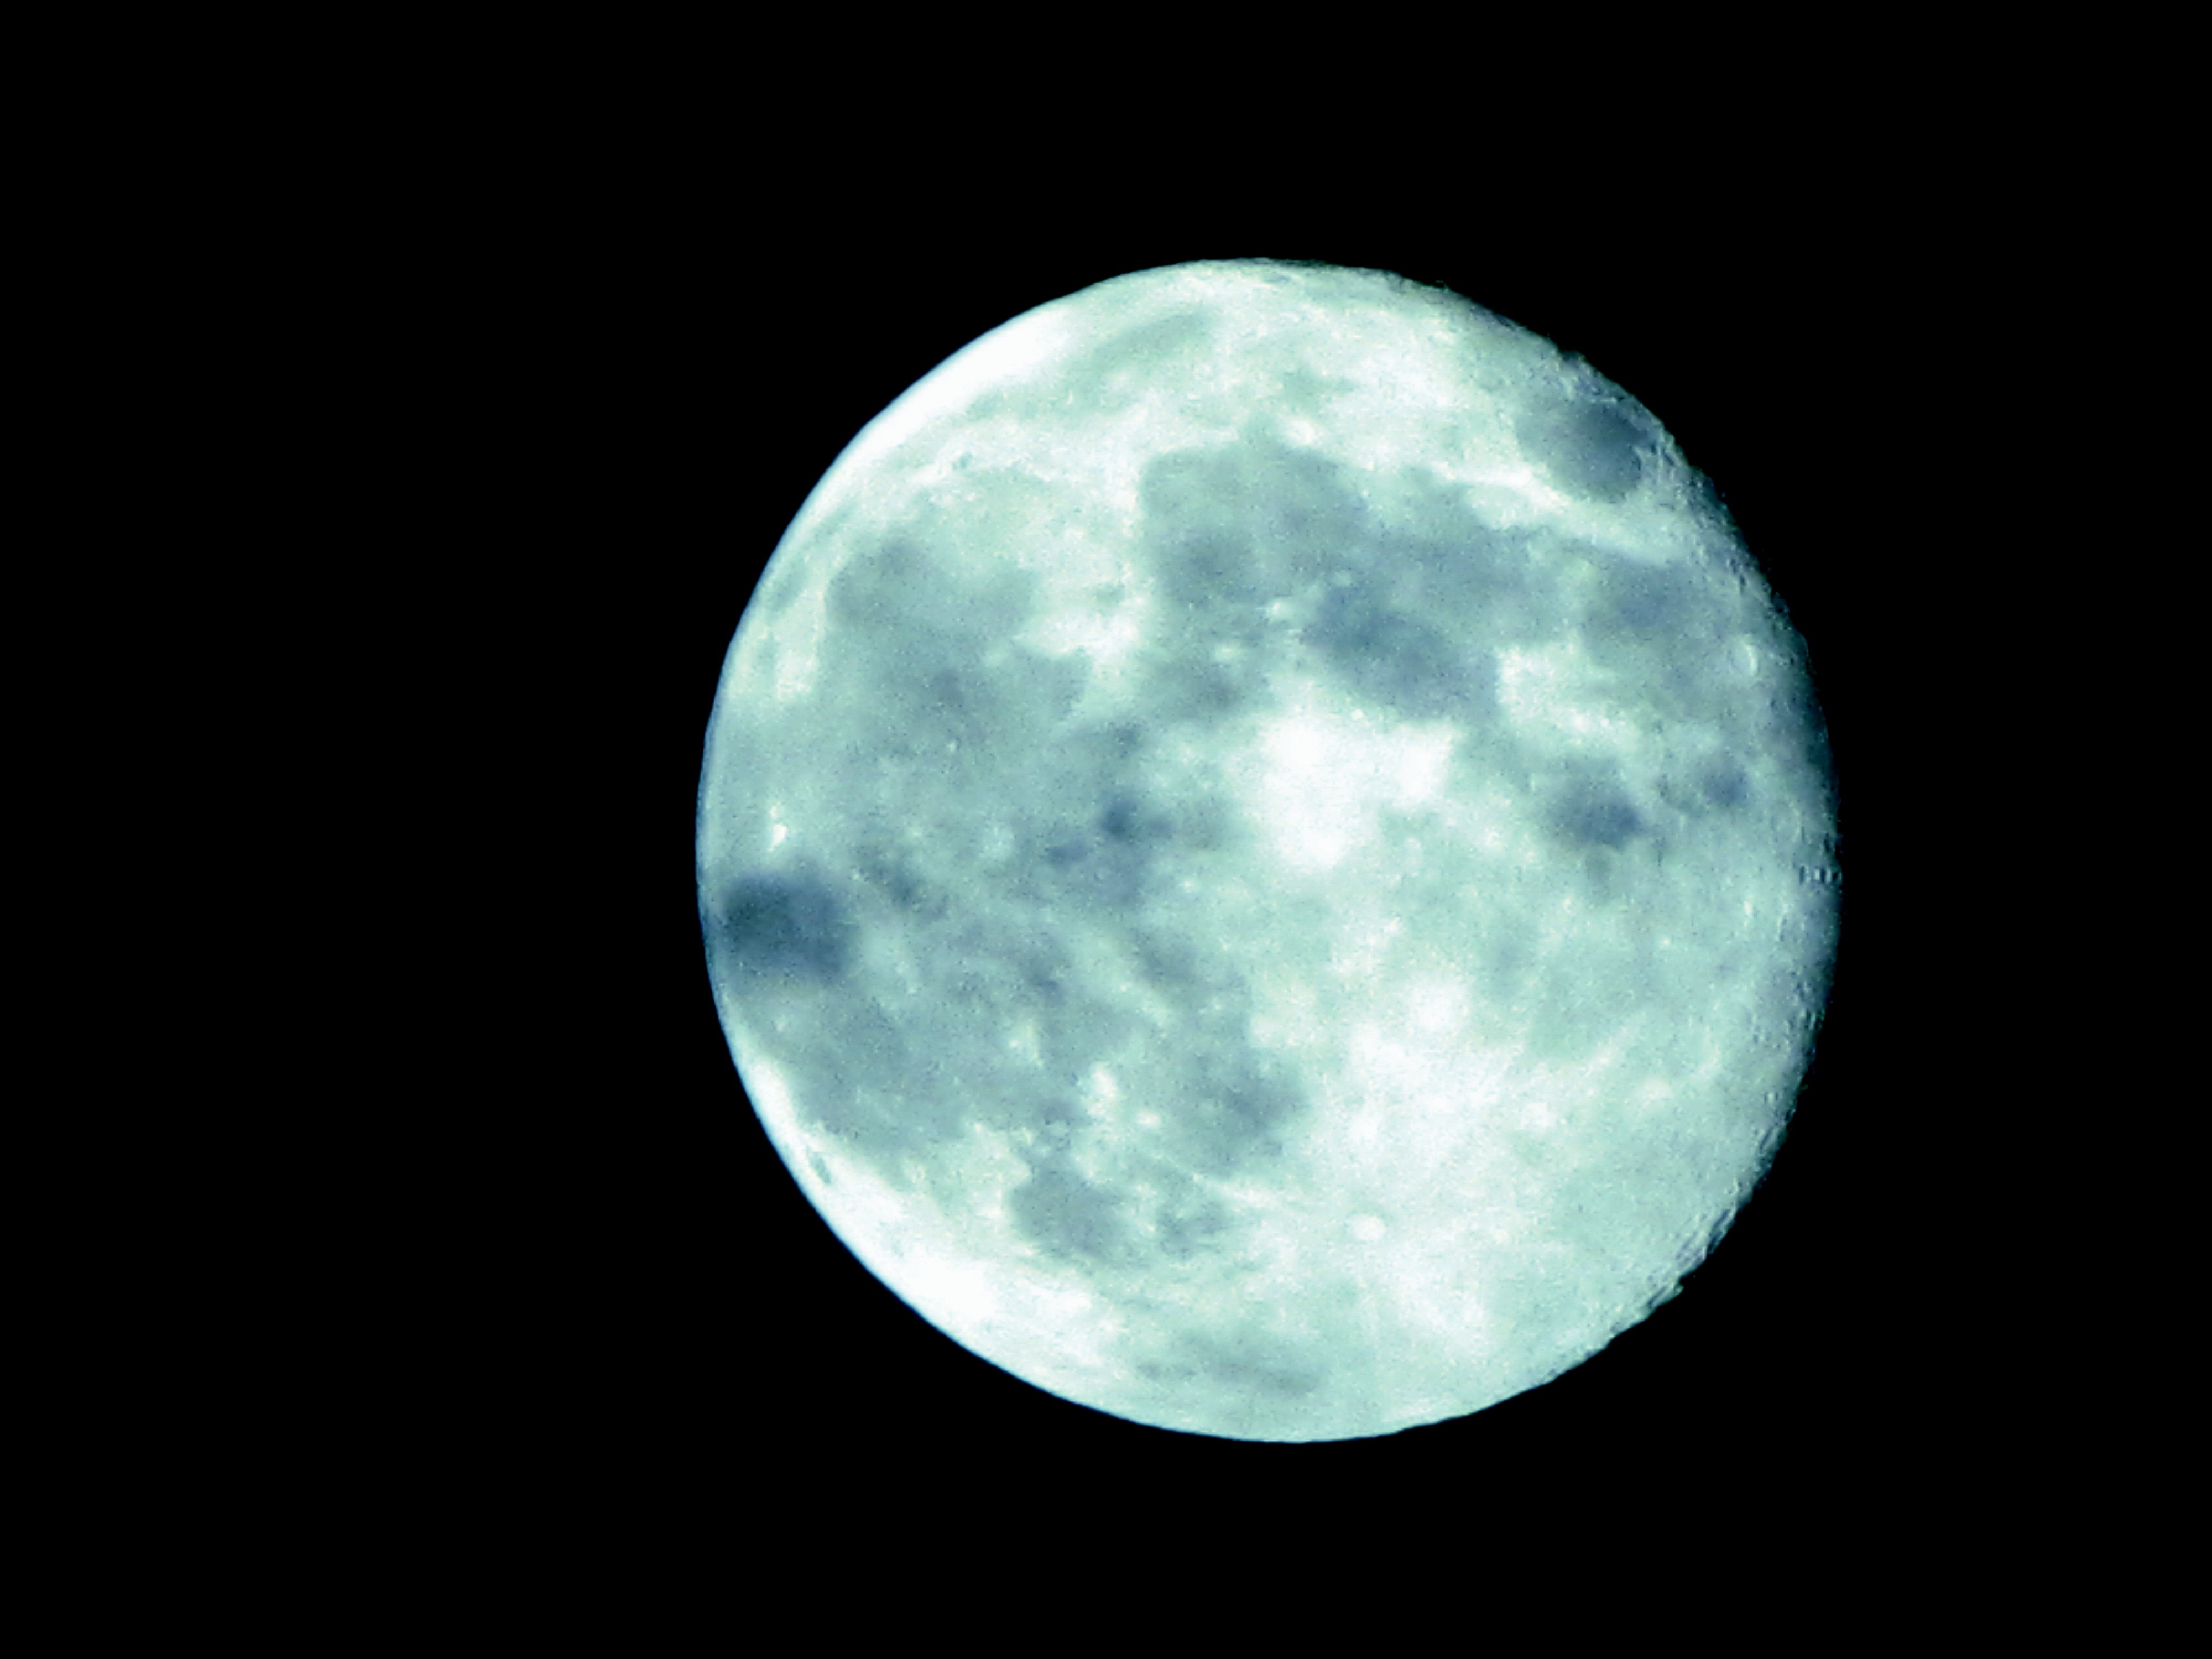
light, sky, night, atmosphere, daytime, space, darkness, blue, moon, full moon, moonlight, sphere, planet, midnight, phenomenon, astronomical object, atmosphere of earth, computer wallpaper, celestial event